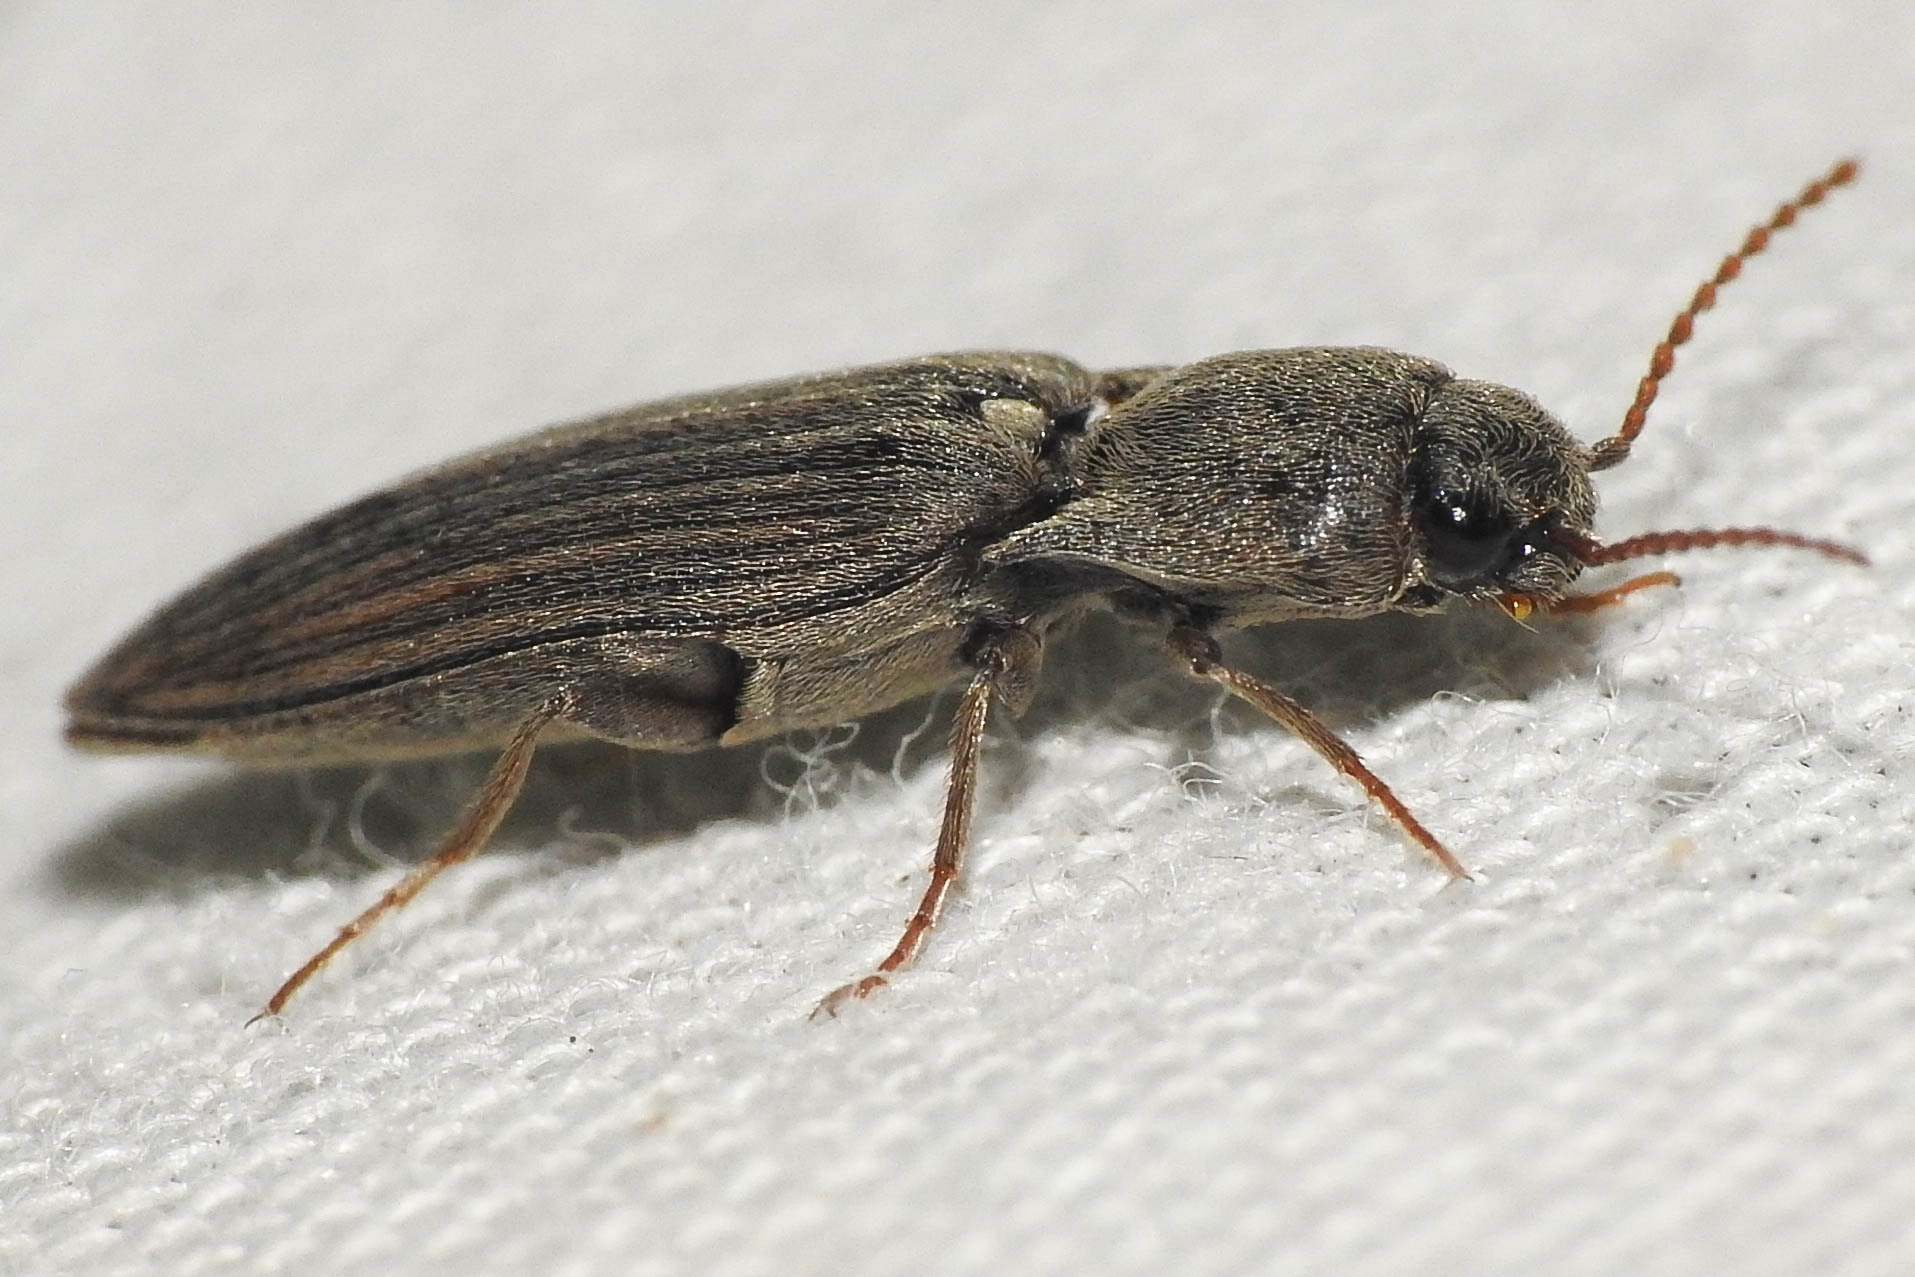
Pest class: clickbeetles_wireworms